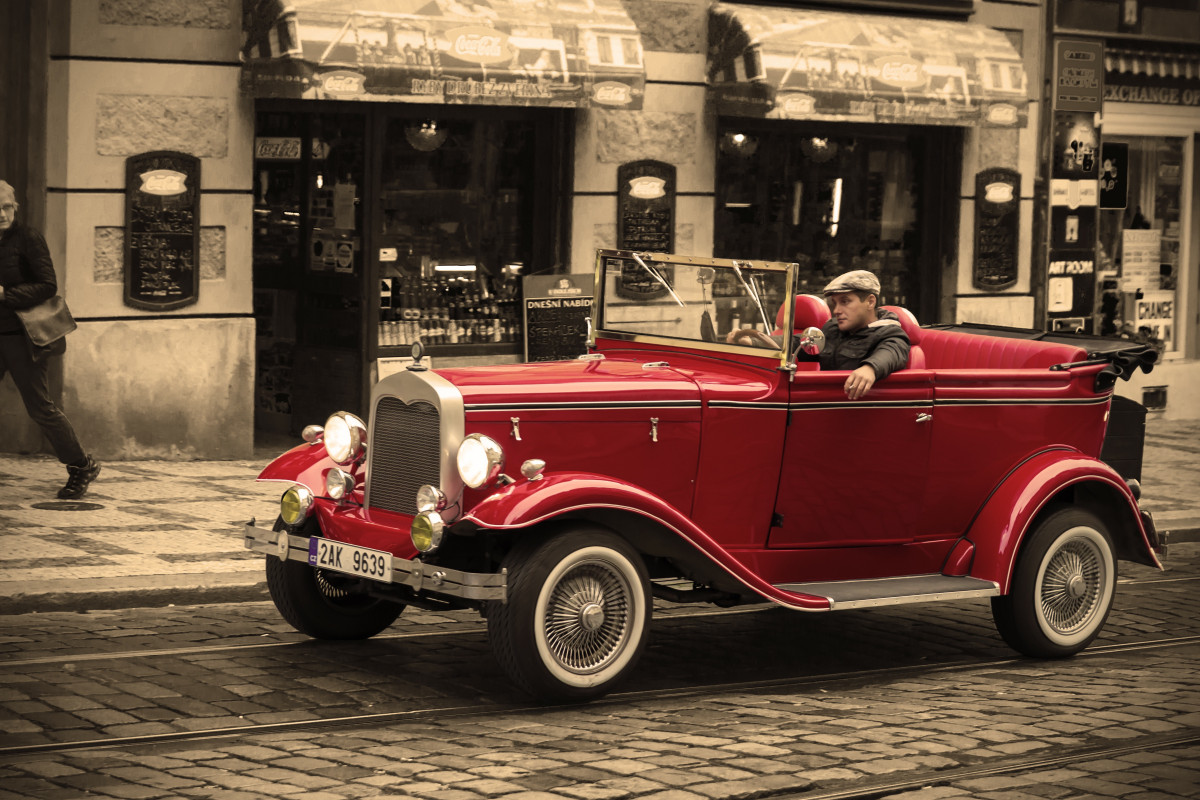
Tags: vintage car, ford, sedan, classic, antique car, land vehicle